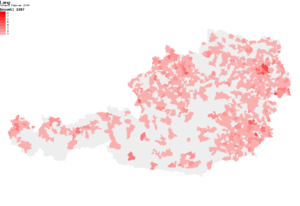
Lang est un nom de famille d'origine germanique notamment porté par :